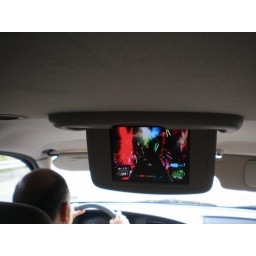
guitar hero in my car